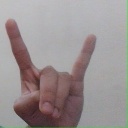
अक्षर: श